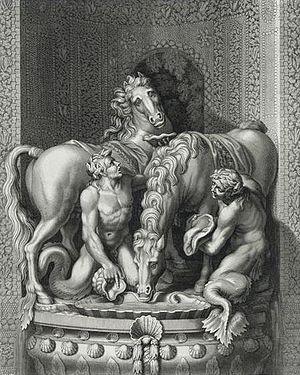
Étienne Baudet est un graveur français.